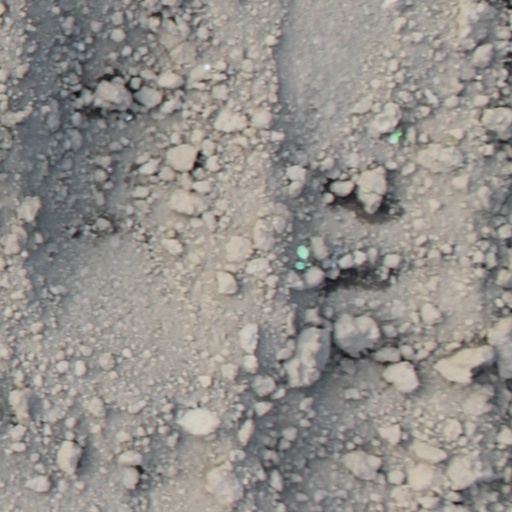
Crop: soybean